Nearchus

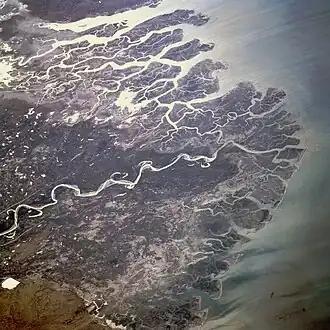
Delta of the Indus River

Nearchus began by setting out from Patala, although monsoon rains and heavy winds delayed his reaching the Arabian Sea. To wait out the adverse weather, the Macedonian fleet camped near the mouth of the Indus and Arabius Rivers, building stone walls as fortification against hostile natives and subsisting off of briny water, mussels, oysters and razor-fish. After 24 days, Nearchus continued on to the harbor of Morontobara (Manora Island just off the coast of modern Karachi, Pakistan). About Morontobara, Arrian writes: